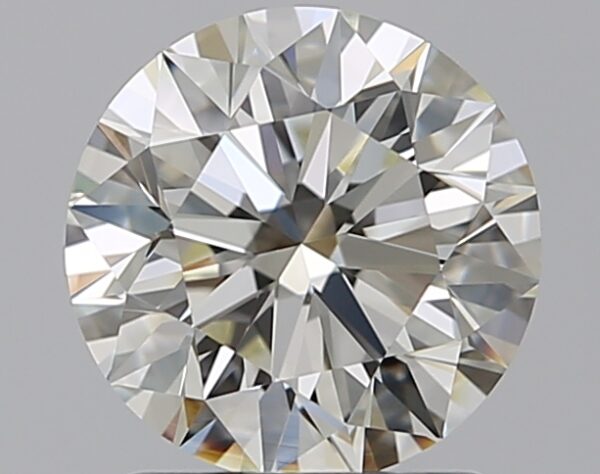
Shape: round
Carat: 1.5
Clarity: VVS1
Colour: K
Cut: EX
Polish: EX
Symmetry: EX
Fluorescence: N
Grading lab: GIA
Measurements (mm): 7.25 x 7.3 x 4.55